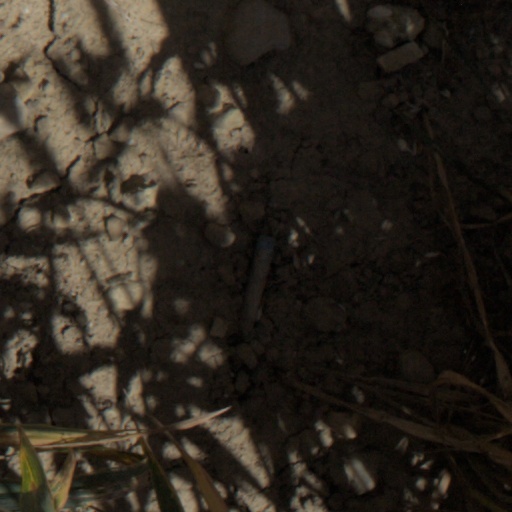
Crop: wheat